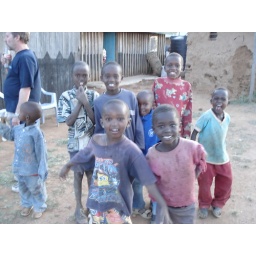
More children. Jackson's house and the guest accom is in the background to the left, the kitchen is the building to the right